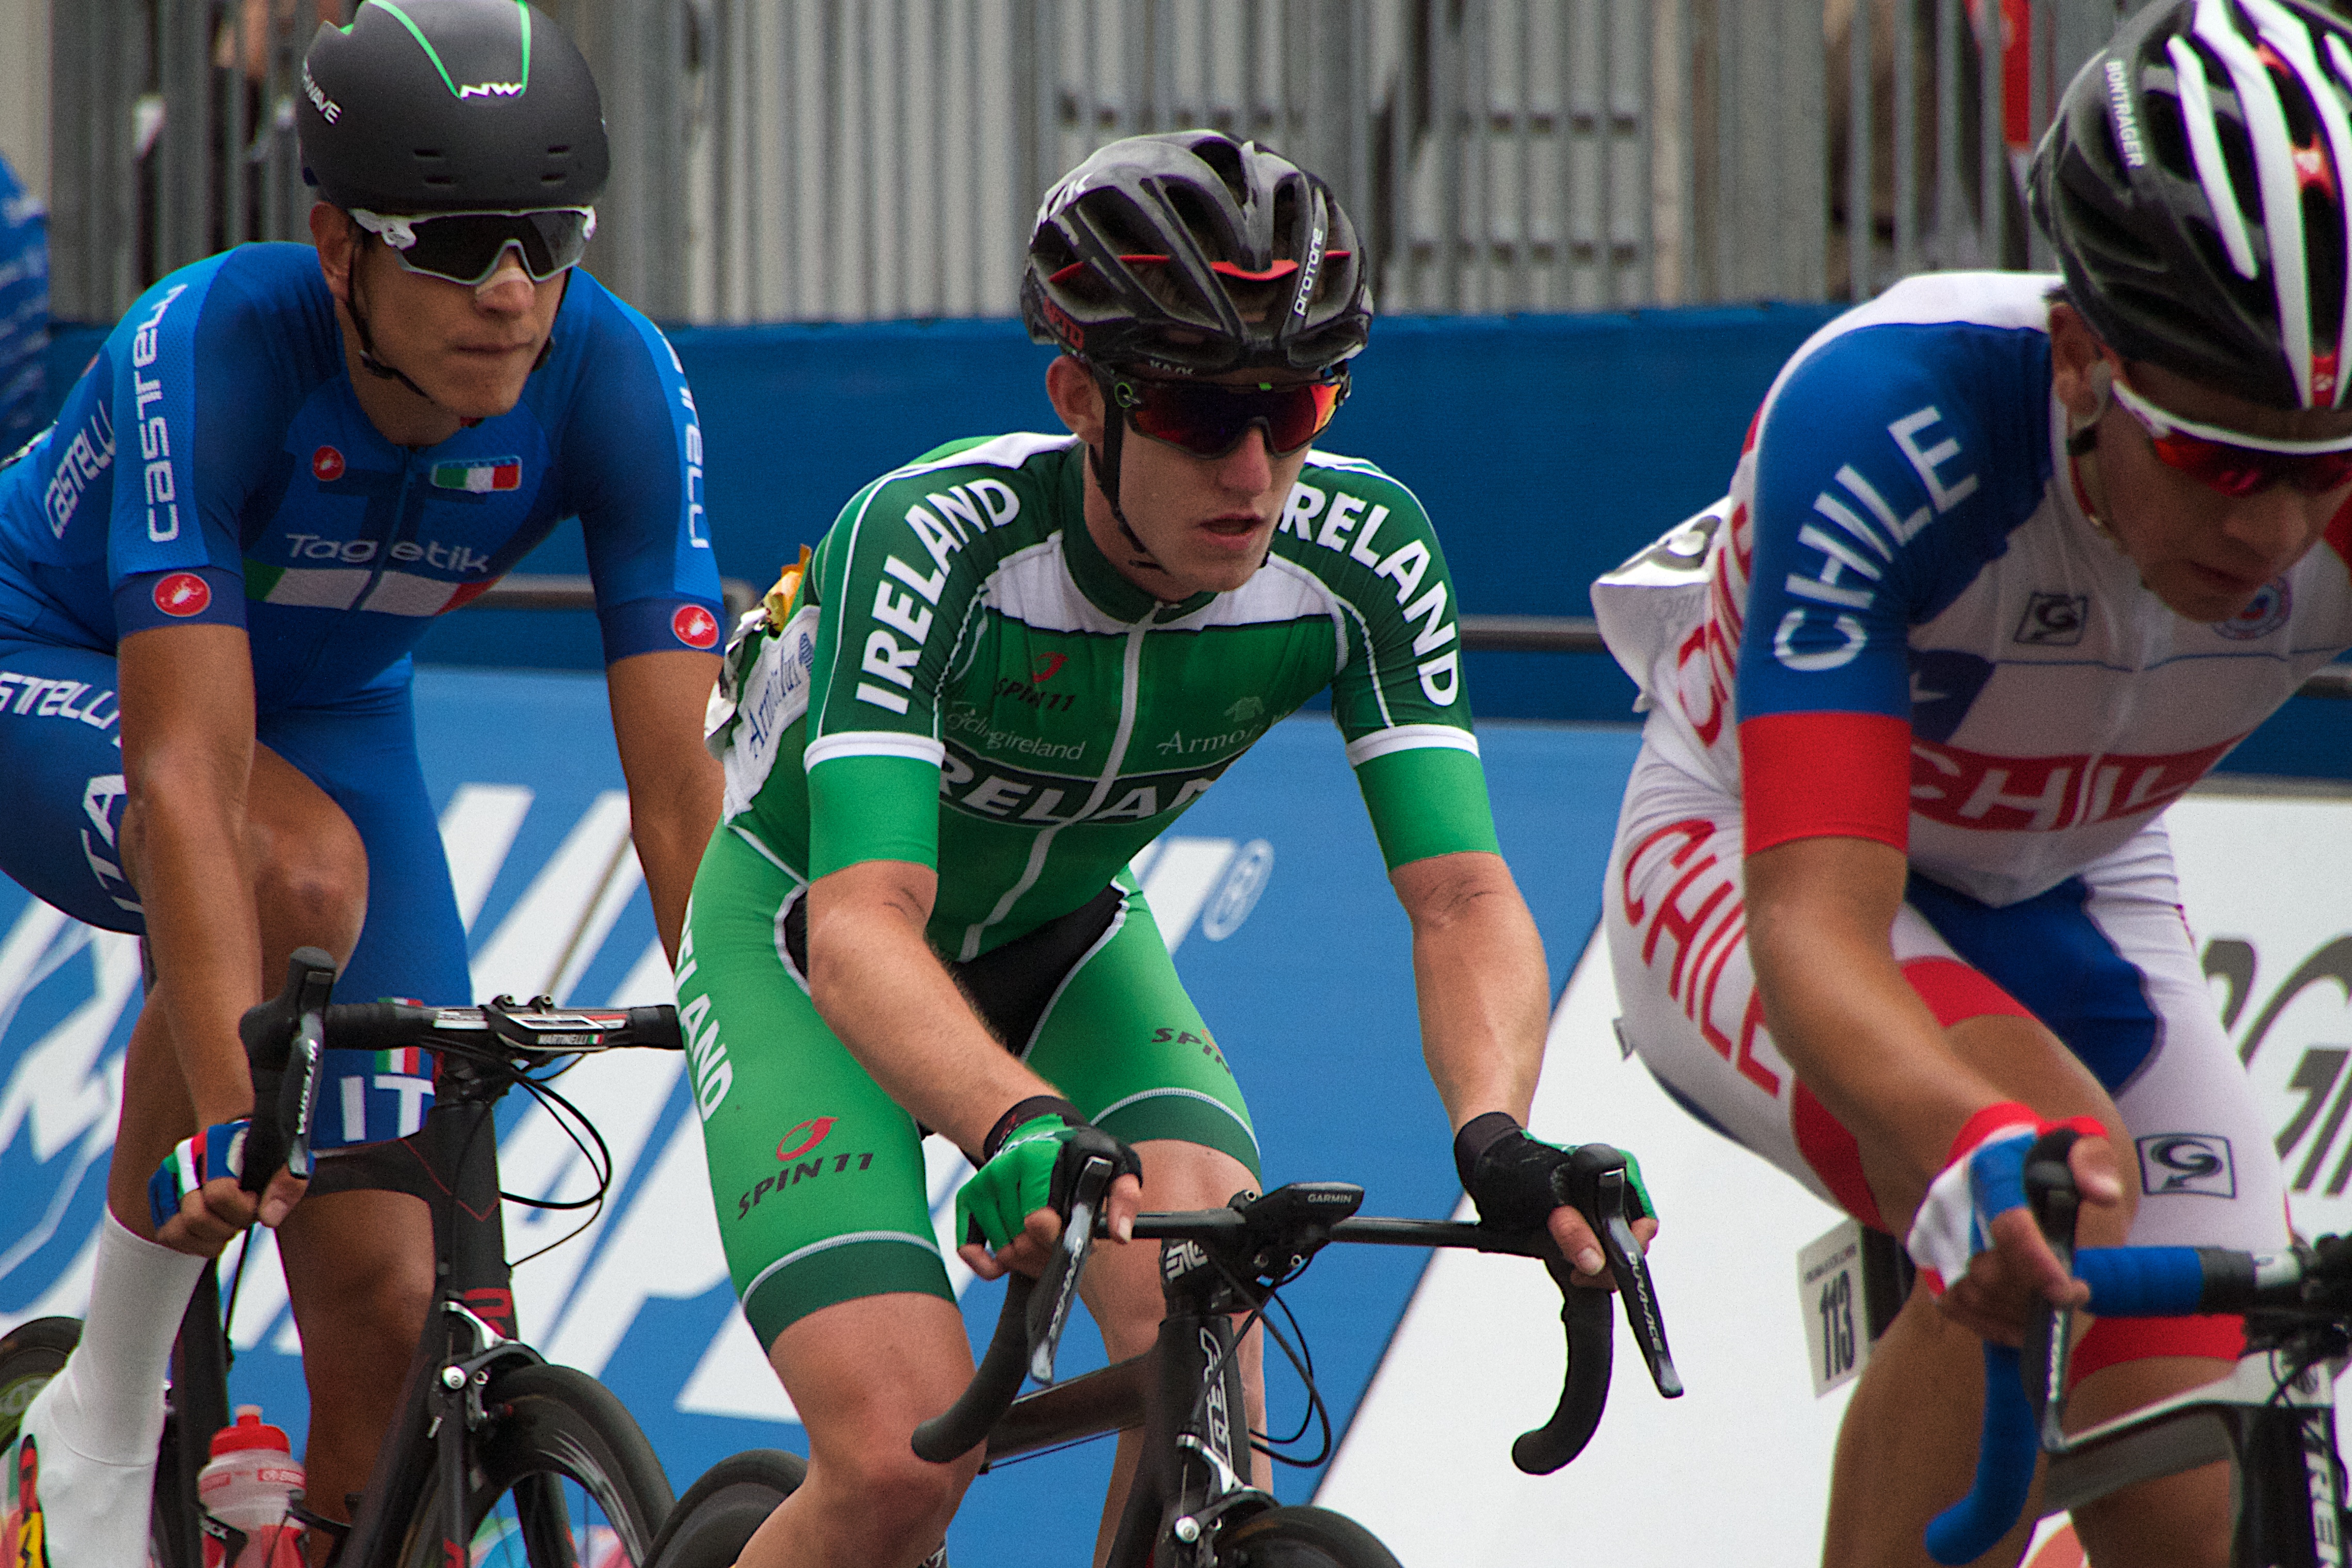
bicycle, recreation, vehicle, sports equipment, cycling, team, sports, racing, vcubrb, track cycling, road cycling, land vehicle, outdoor recreation, cycle sport, cyclo cross, bicycle racing, road bicycle, racing bicycle, road bicycle racing, duathlon, keirin